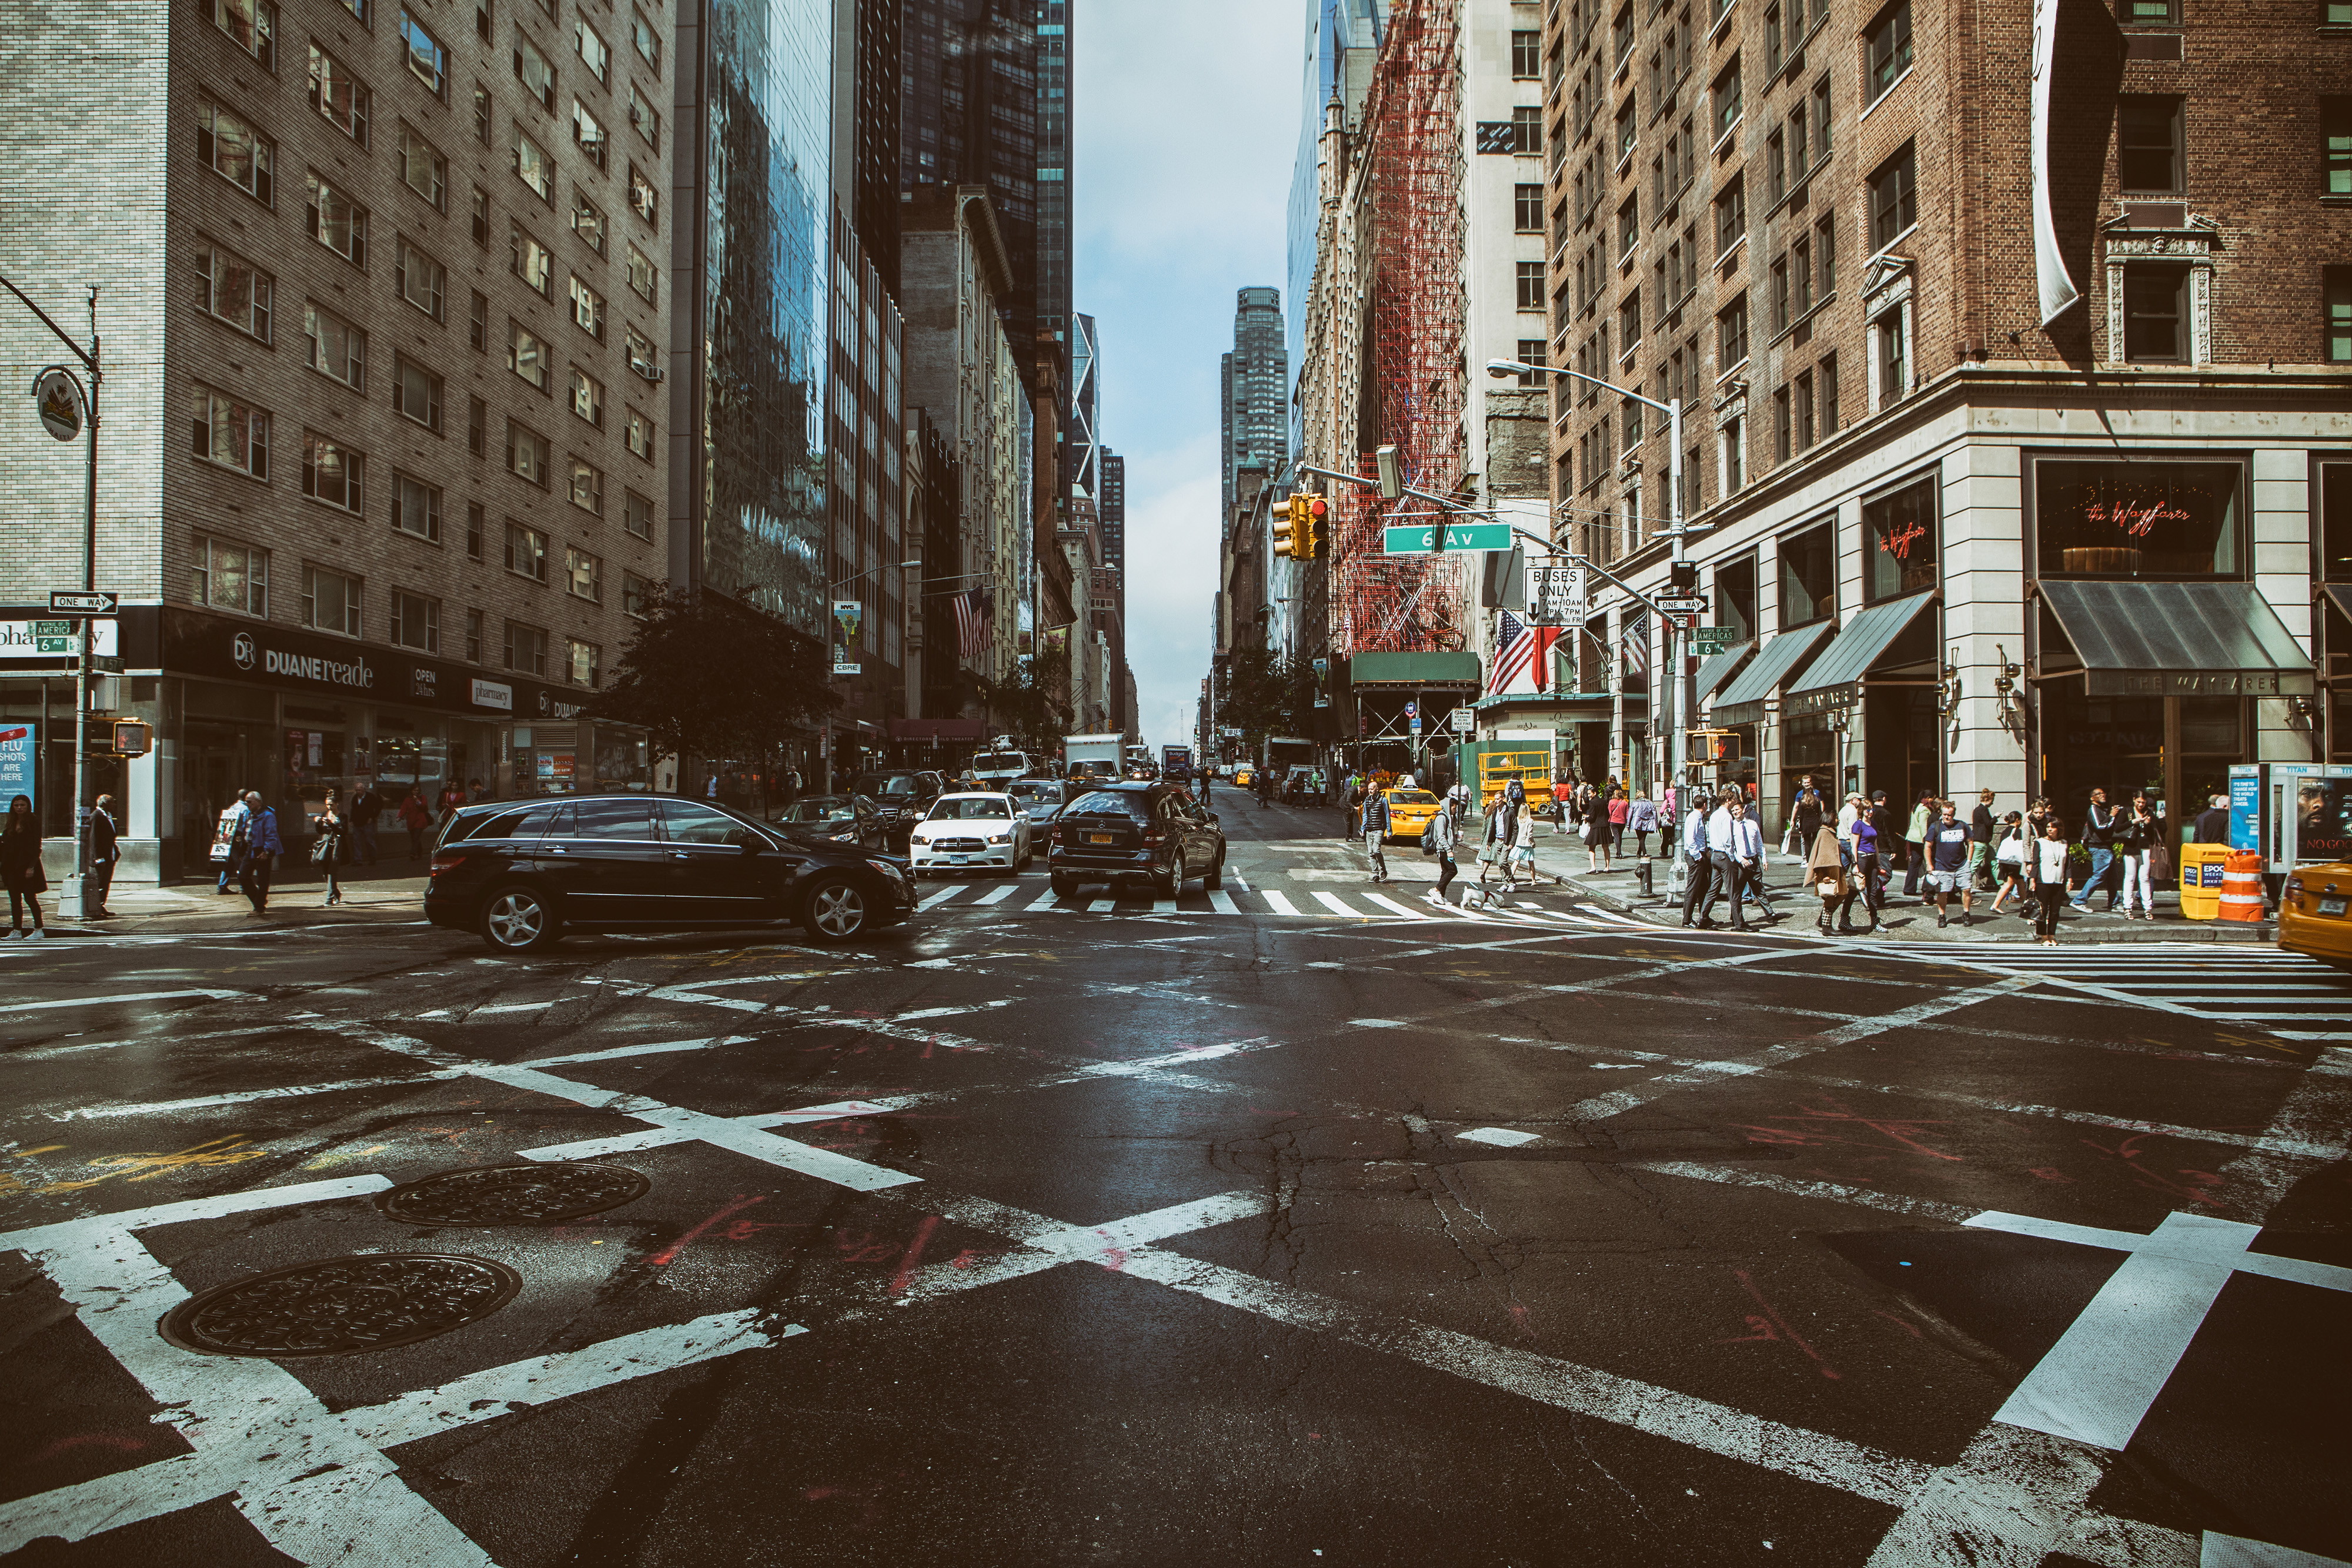
urban area, metropolitan area, street, city, road, metropolis, lane, human settlement, downtown, town, architecture, daytime, snapshot, thoroughfare, pedestrian crossing, infrastructure, line, intersection, building, pedestrian, neighbourhood, road surface, zebra crossing, tree, cityscape, asphalt, skyscraper, urban design, photography, traffic, sidewalk, nonbuilding structure, plant, vehicle, mixed use, car